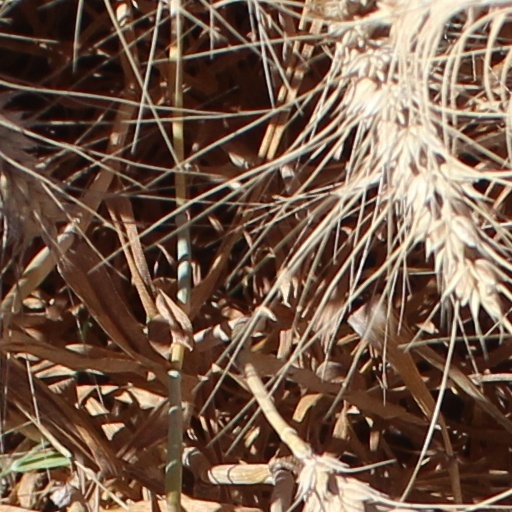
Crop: wheat